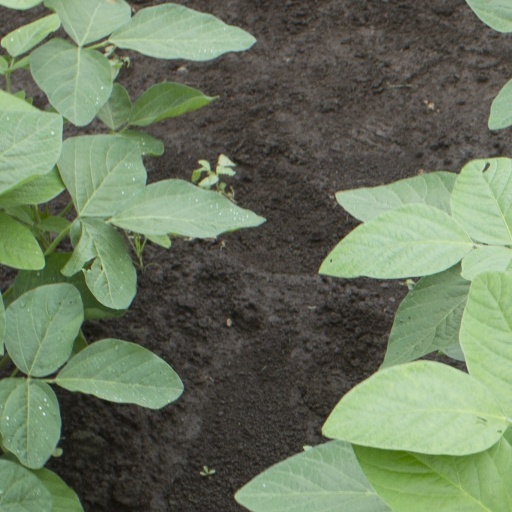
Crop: soybean